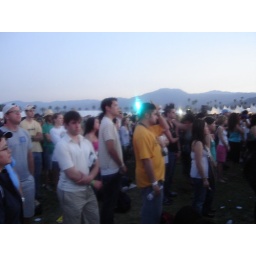
The guy in the yellow shirt just remembered he left the oven on.